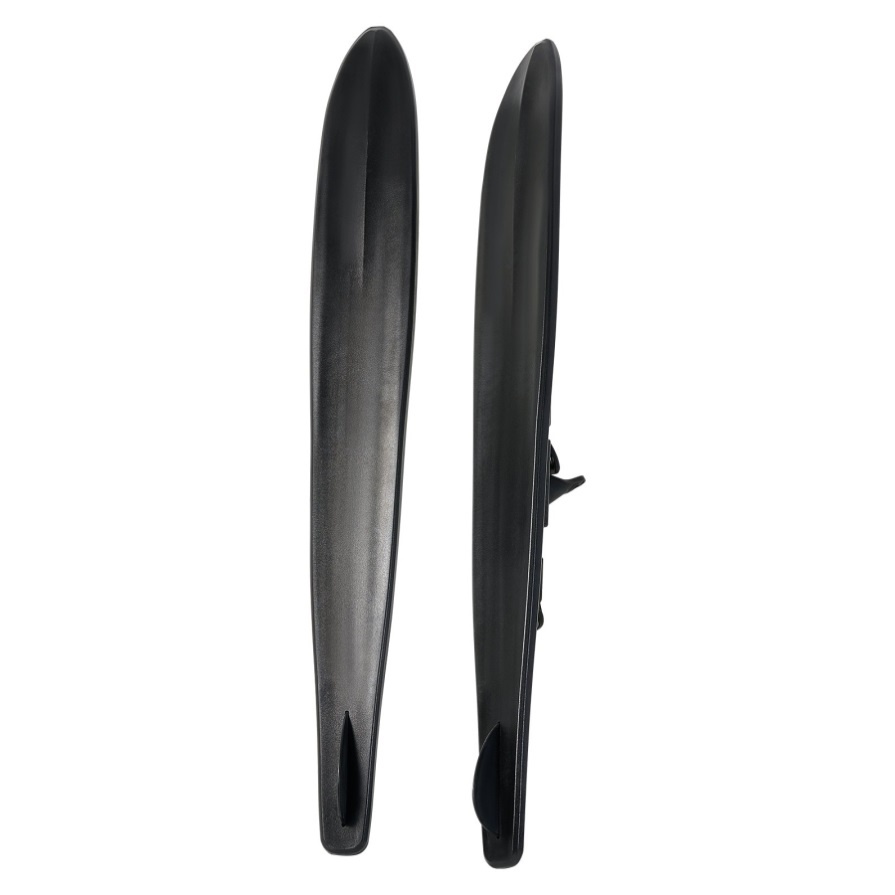
VEVOR 150 cm Water Skis Combo Adults Water Skis with X-7 Adjustable Bindings V952-HSQSJK54INCHM9FM6V0
Fast and Efficient Inflation Get back on the road in a flash with VEVOR portable tire inflator's lightning-fast inflation. With 17 cylinders, 150PSI max pressure and boosted motor power, it inflates 30% faster than others. No more waiting around! Small Yet Powerful Pack it into the handy storage bag and take this lightweight 1LB air pump with you wherever you roam. This compact tire inflator easily fits in your vehicle's console, door pocket, or trunk. Convenience at your fingertips! Inflate Longer and More Powered by 2*2000mAh high capacity batteries, this rechargeable air compressor can inflate around 12 motorcycle tires(90/80-12, 36PSI) from 0% to100% pressure, or 12 road bike tires (700*23C, 100PSI), or 48 basketballs (8PSI) on a single full charge. Embrace 1-minute rapid tire inflation! User-Friendly and Safe With built-in real-time tire pressure monitoring, you'll have precise control over inflation time and pressure. Set desired pressure, and it automatically stops when reached. Say goodbye to overinflation, tire damage, and constant pressure gauge watching. Versatility at Its Best Comes with 3 nozzles and 1 air hose, this cordless car tire pump effortlessly inflates car/motorcycle/bicycle tires and balls. But its utility doesn't stop there – this versatile tire inflator can also serve as a flashlight. Get more out of a single inflator! Note: We don't use postage calculator but we offer a flat rate postage. Free shipping is for the capital cities CBD area only (10 kilometers form the CBD) excluding Perth, Darwin, Hobart and ACT. If your post code is not in CBD area, you can still place the order but our support team will contact you for the delivery cost which could be between $20 to $25 maximum for post codes near a capital city, $25 to $45 maximum for TAS and WA metro. Bulky items will attract extra cost. You can then decide to pay for the postage or cancel the order. You can contact us for NT, WA regional and remote/outback/rural areas for the postage quote. Postage to New Zealand is not included.
Brand: VEVOR
Category: Sporting Goods > Outdoor Recreation > Boating & Water Sports > Towed Water Sports > Water Skiing > Water Skis > Combo Water Skis